Takanawa Gateway Station

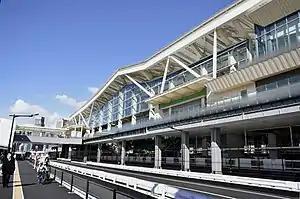
Takanawa Gateway Station

is a railway station in Minato, Tokyo, Japan. The station is operated by the East Japan Railway Company (JR East).